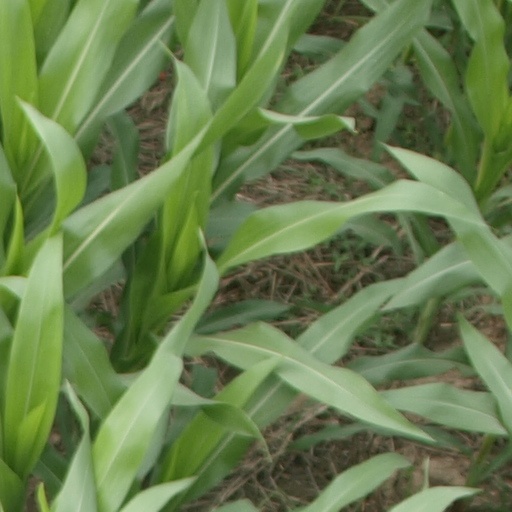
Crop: maize; corn